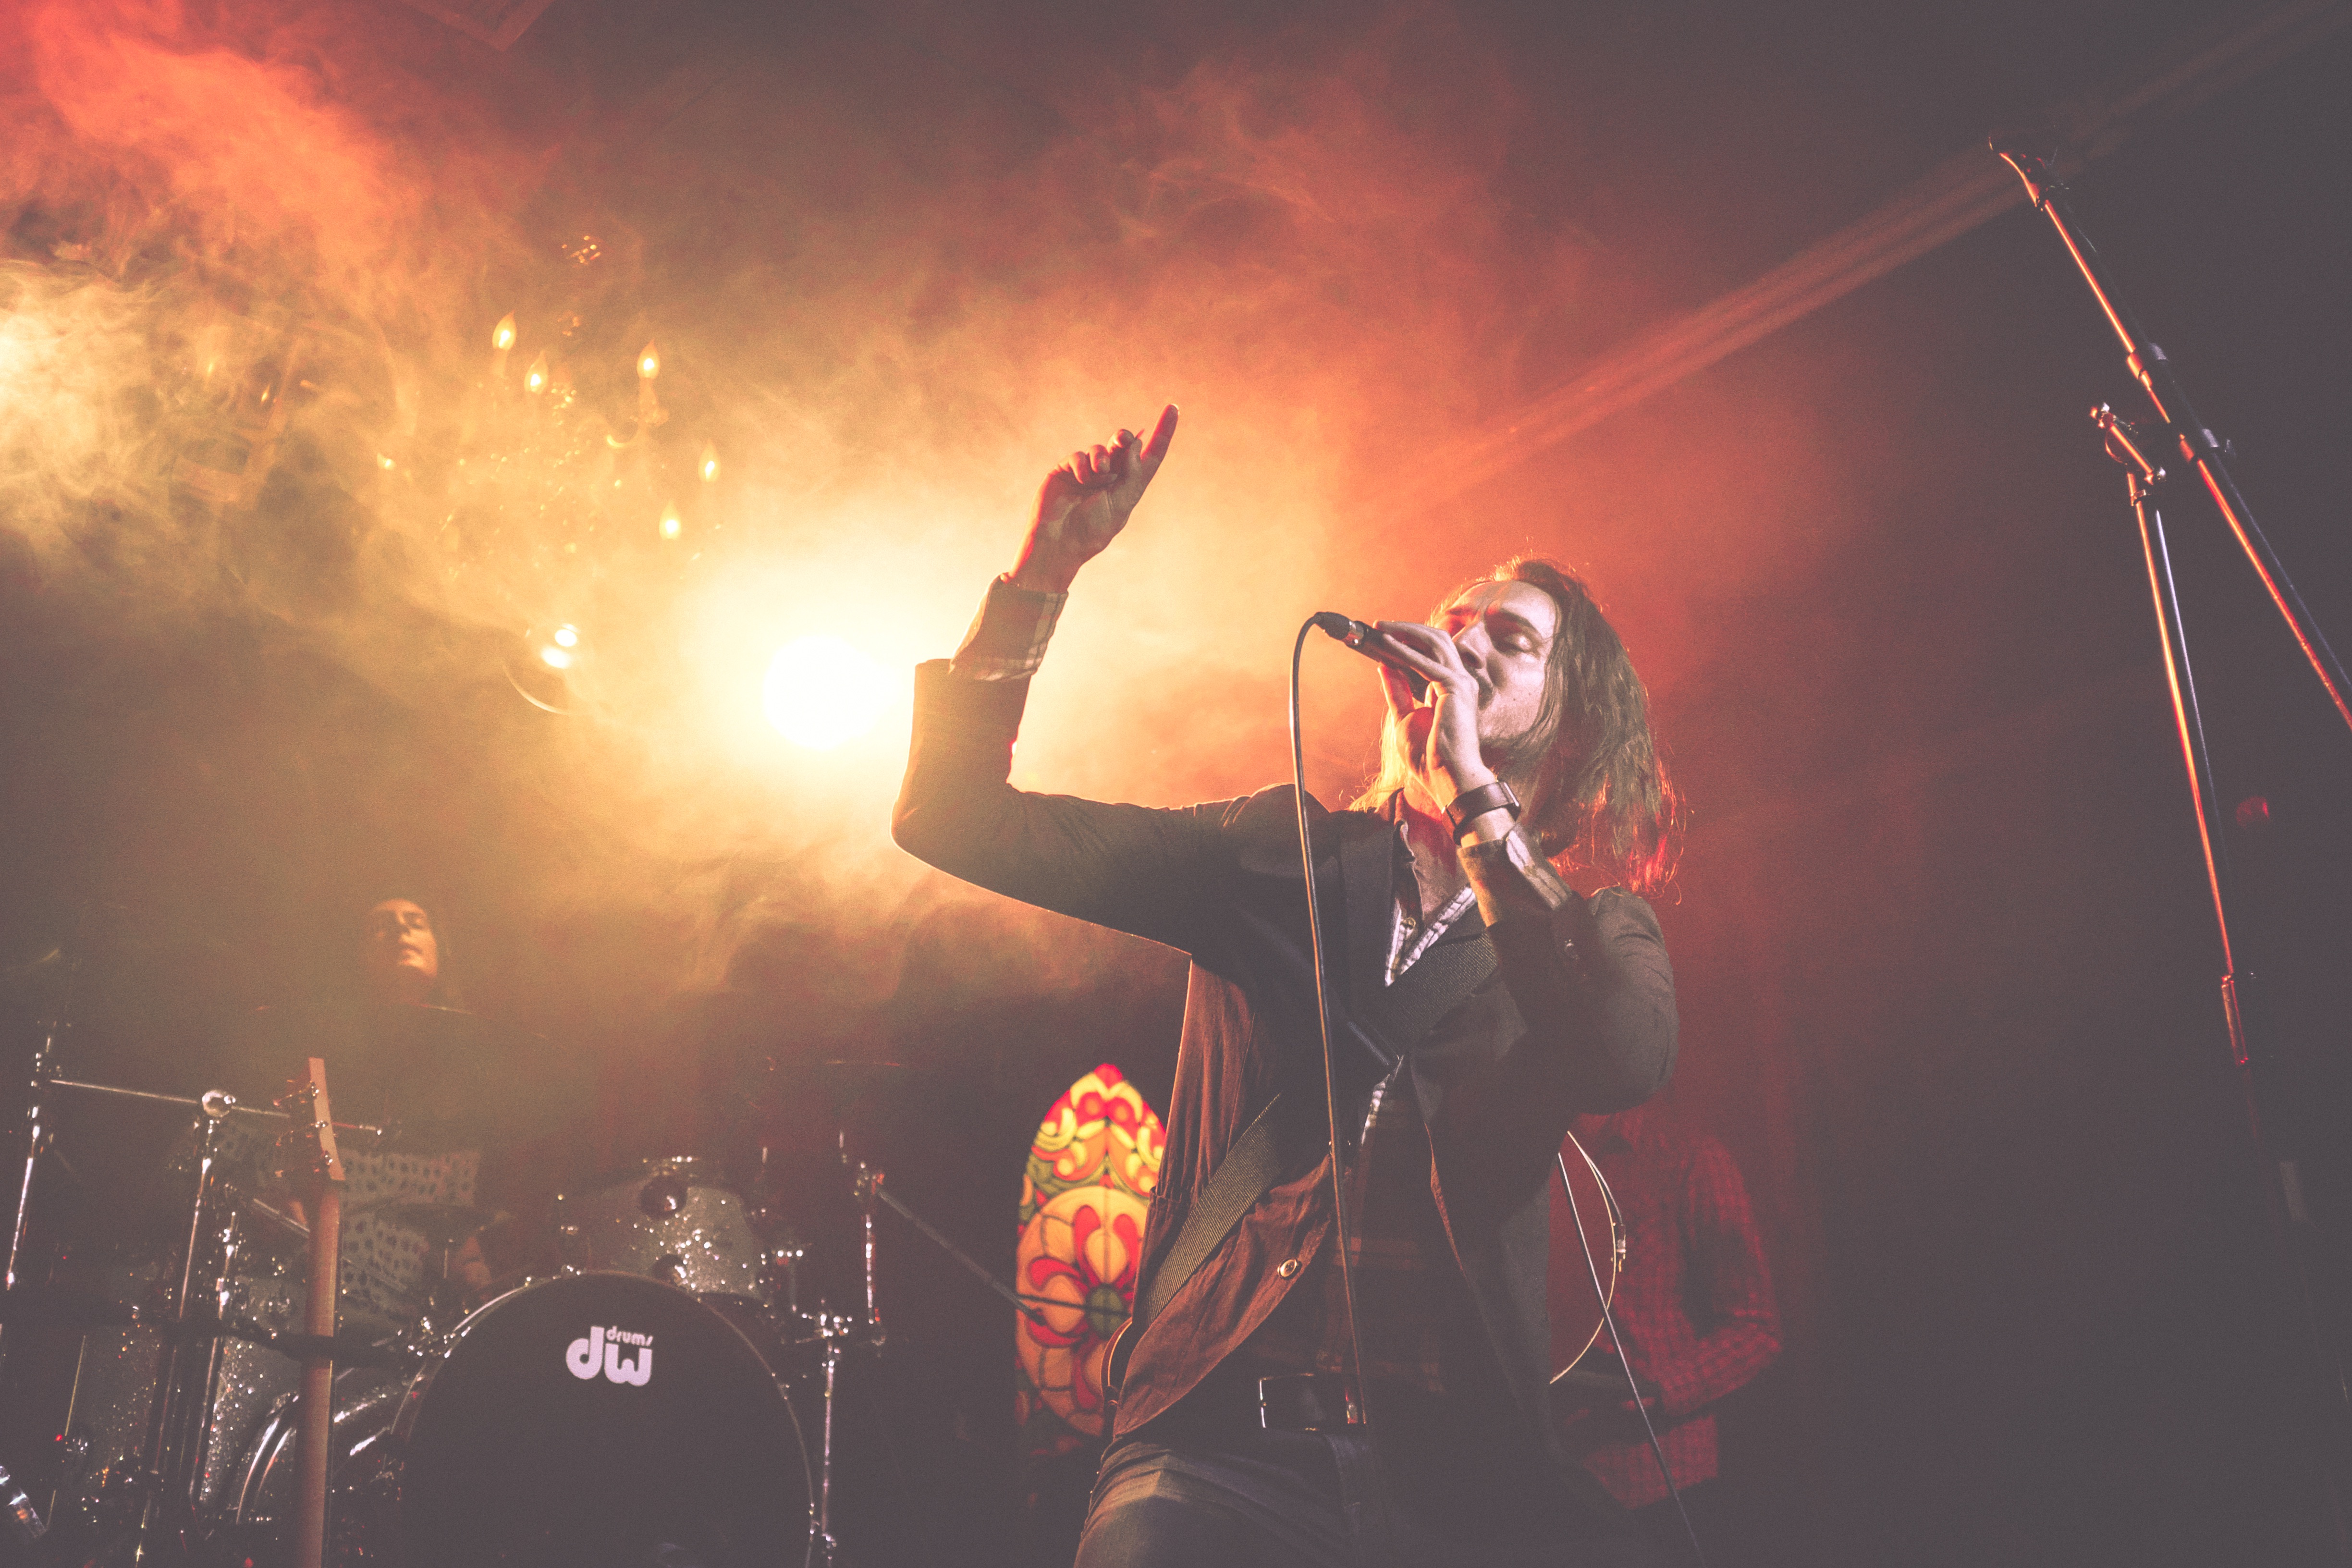
concert, performance art, stage, performance, guitarist, entertainment, performing arts, rock concert